Vaccine passports during the COVID-19 pandemic

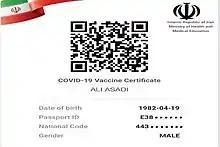
Iranian card

Israel was one of the first countries to issue what is known as a Green Pass in February 2021. The pass was discontinued on 1 June 2021, but following a surge of new infections, it was reinstated on 29 July 2021. In October 2021, all existing "Green Passes" were voided if the most recent shot was administered more than 6 months ago. A new pass would be issued upon proof of a third (booster) dose or a recovery within the past 6 months. A temporary "Green Pass" could also be obtained with a negative viral test, but must be paid for by the individual unless ineligible for vaccination. Starting 1 March 2022, most COVID-19 regulations were relaxed, and a "Green Pass" is now only required to enter old age homes.